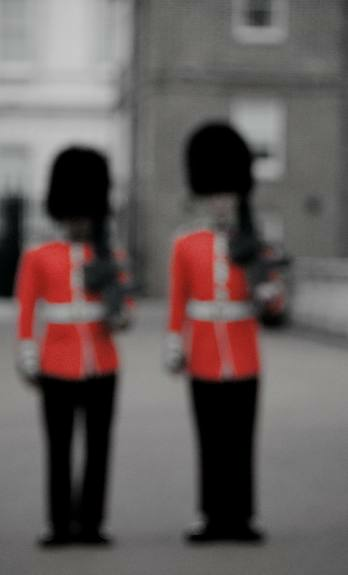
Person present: Yes